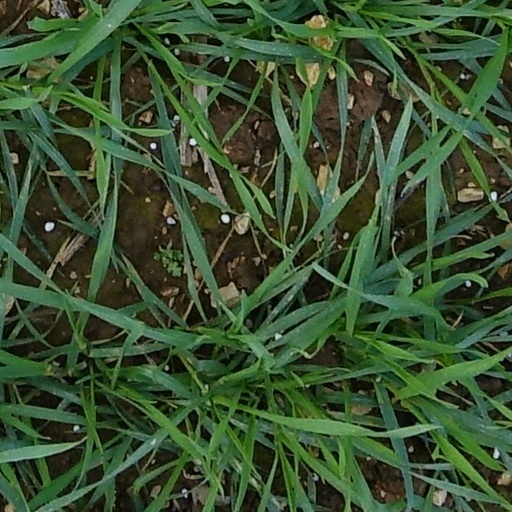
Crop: wheat